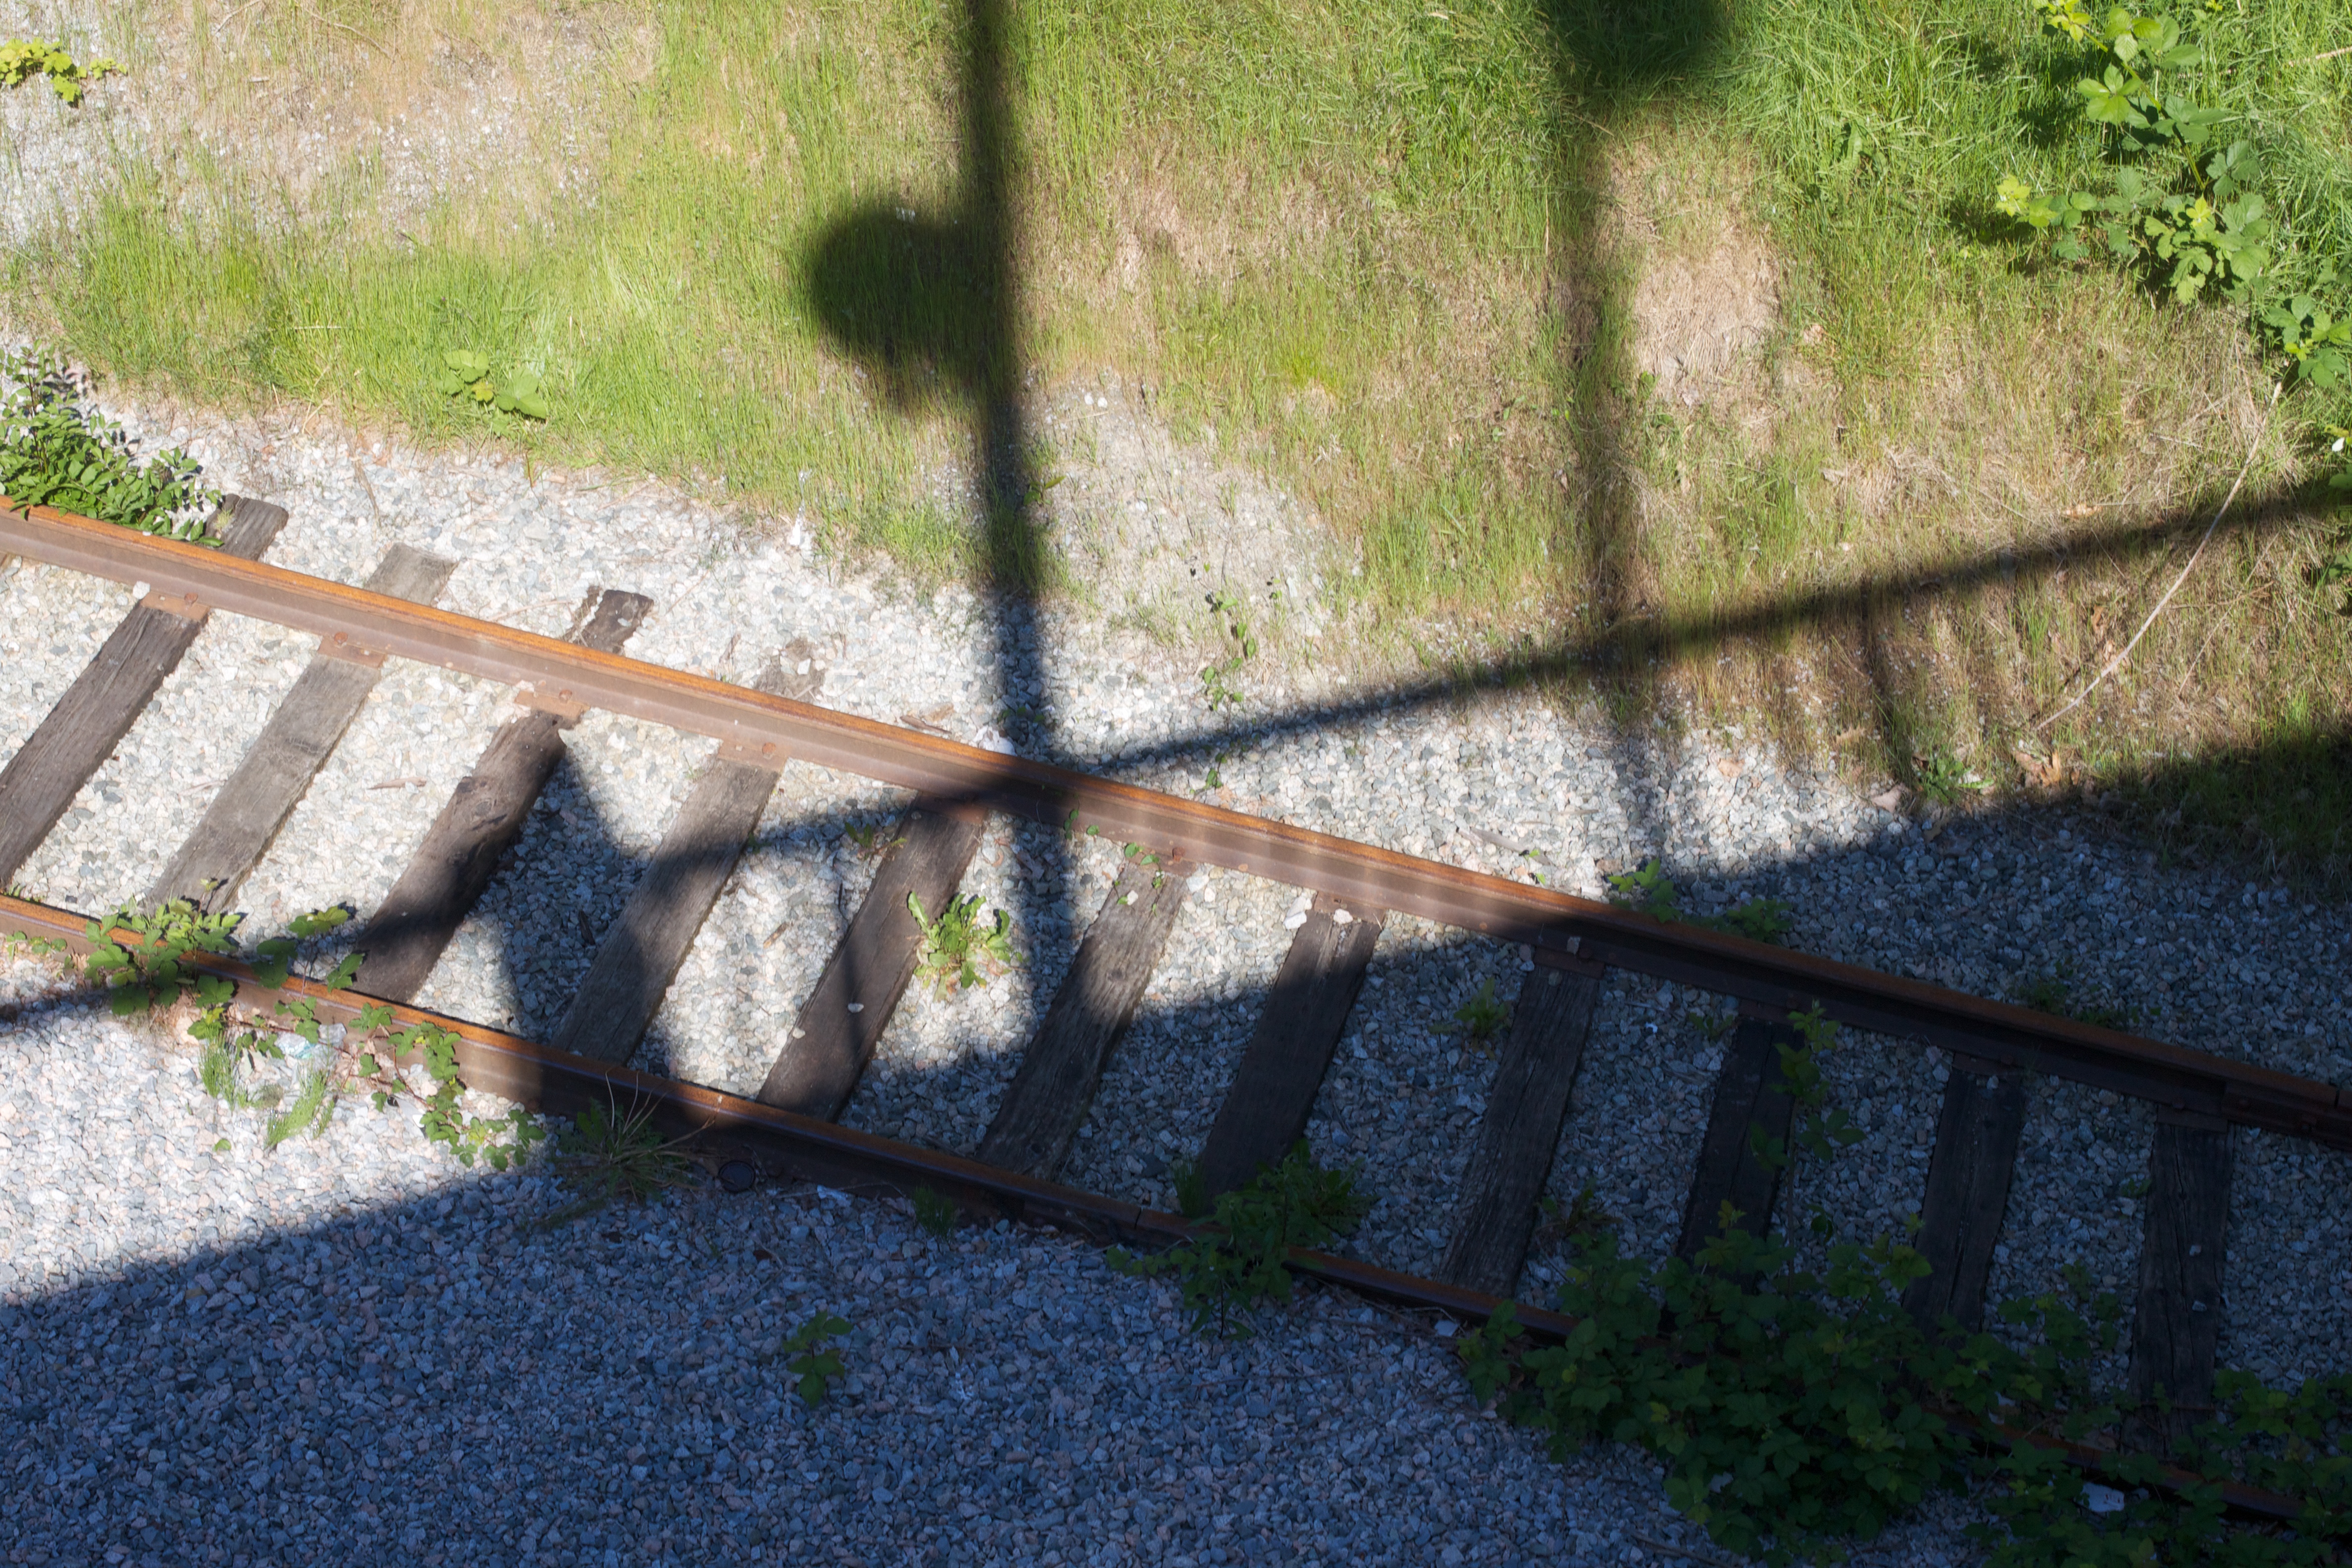
tree, grass, lawn, leaf, wall, zoo, green, backyard, garden, waterway